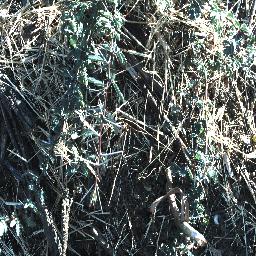
Label: prickly_acacia